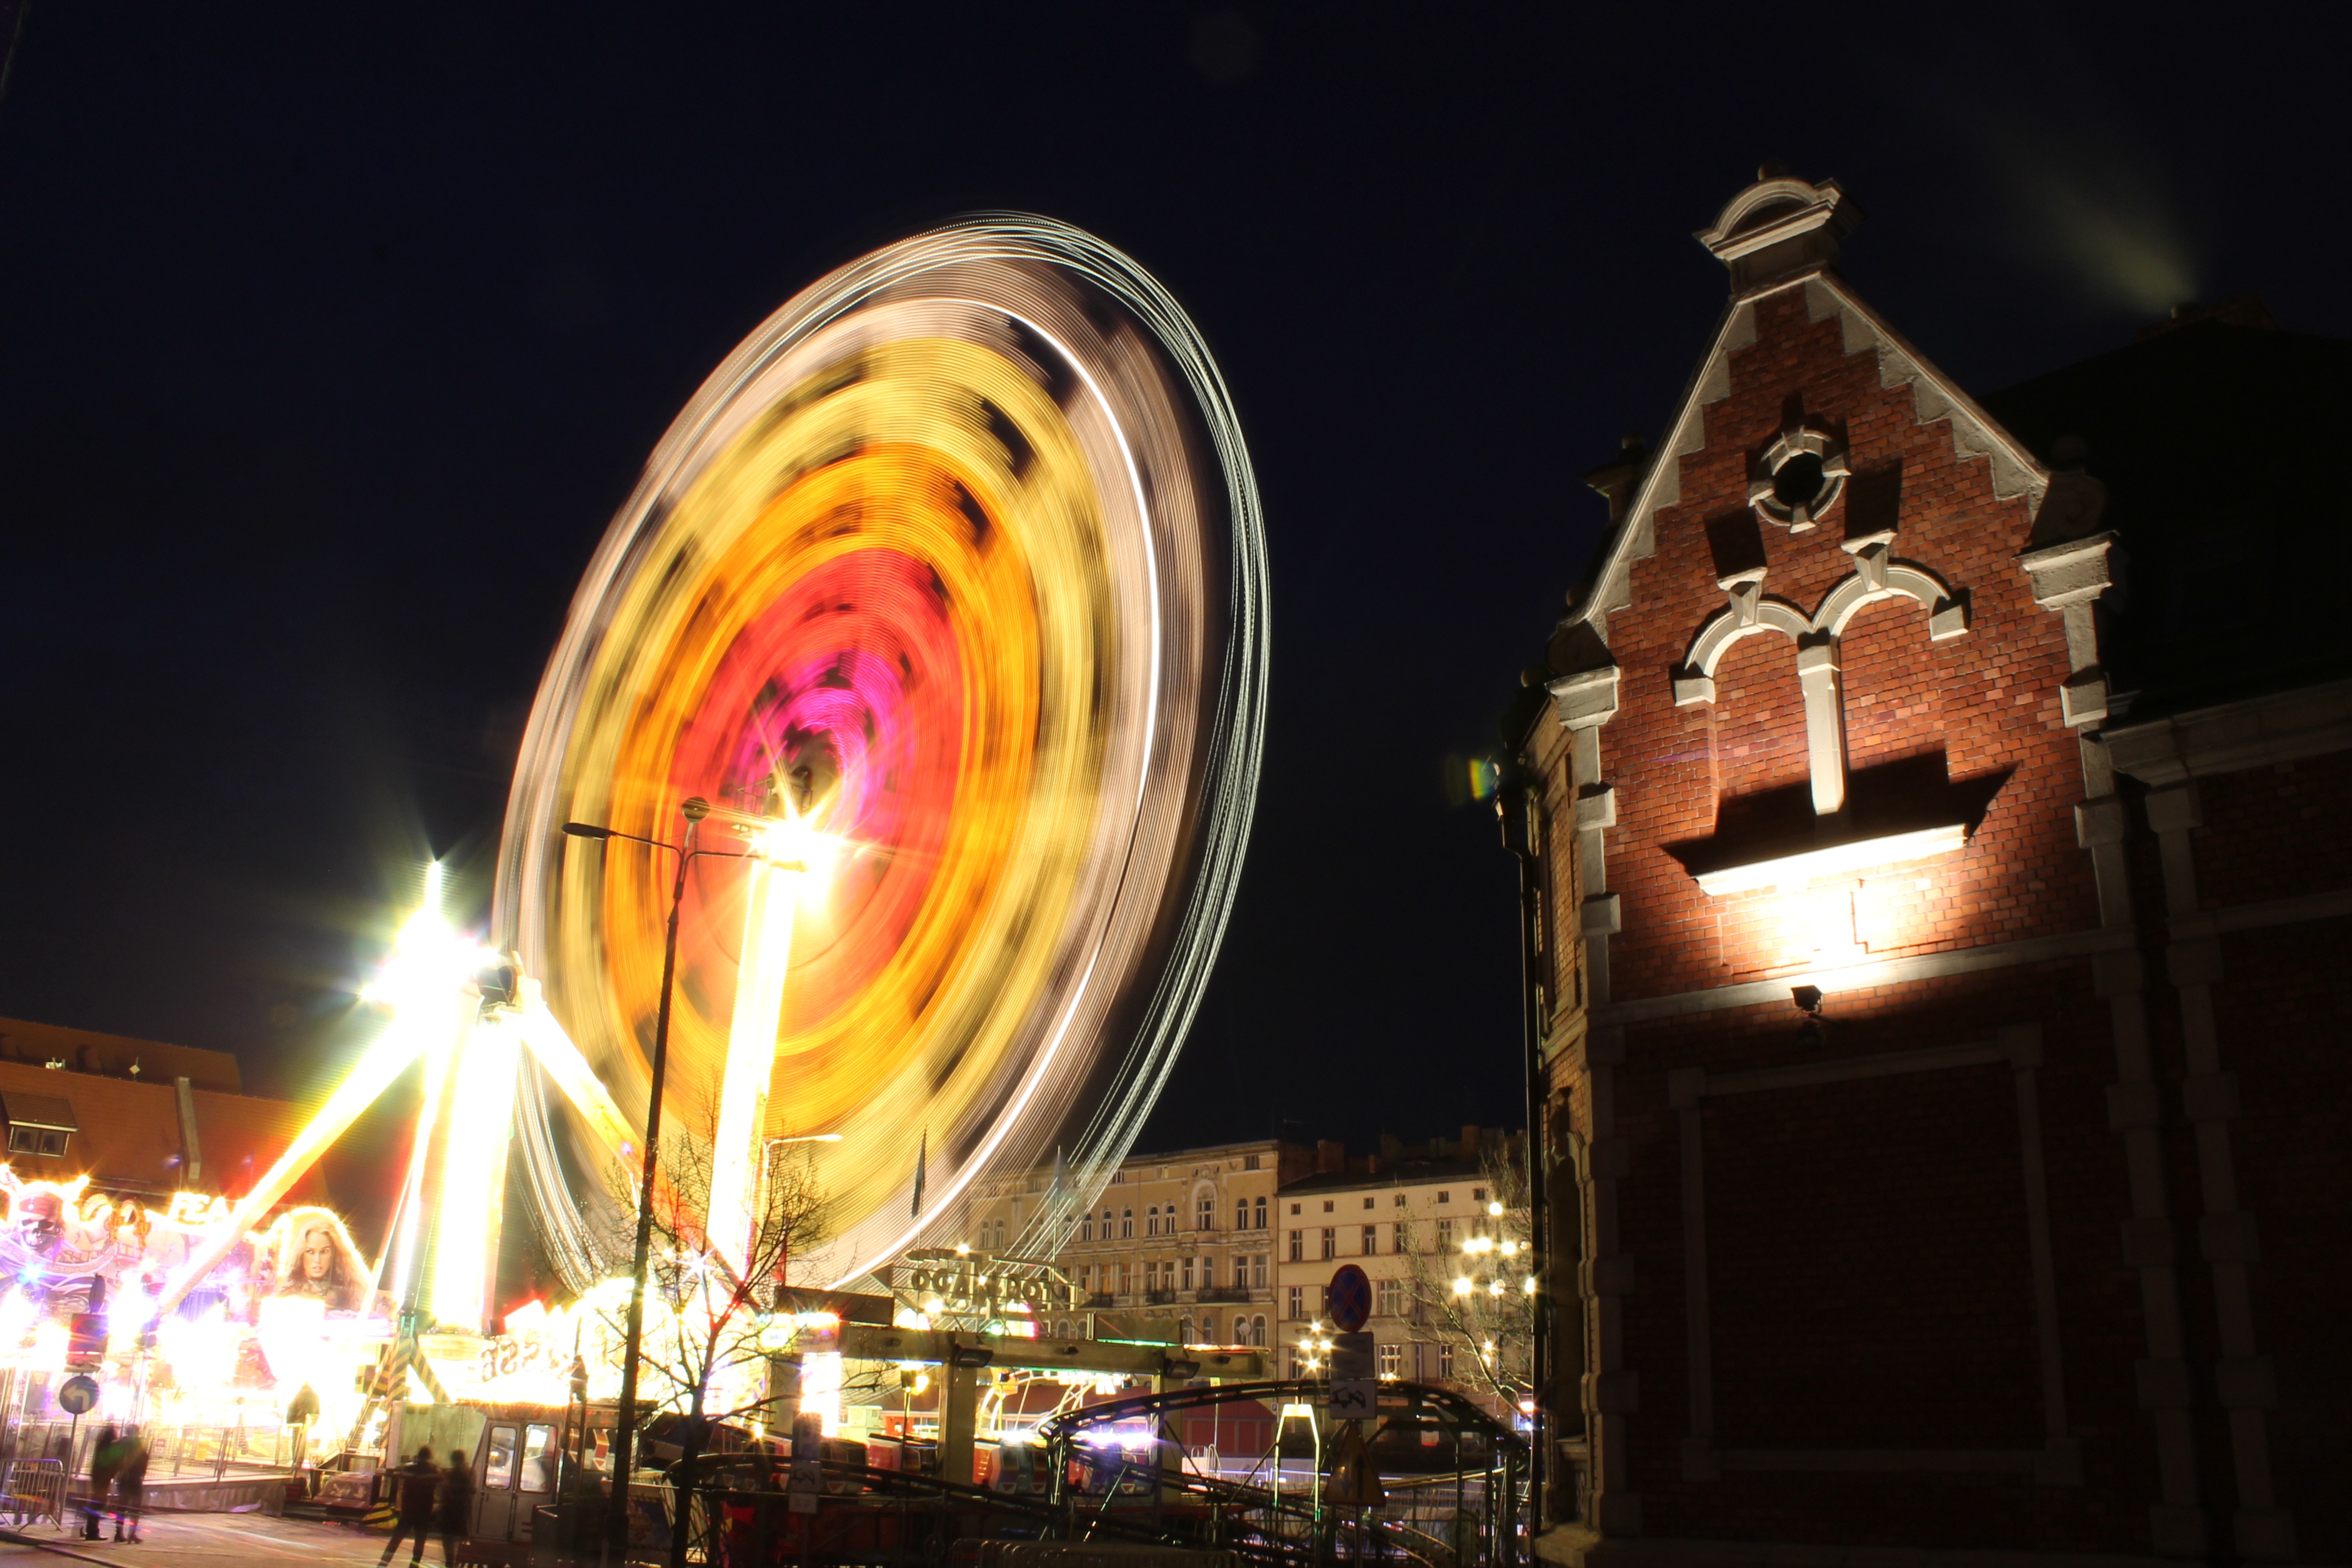
light, night, wheel, ferris wheel, amusement park, park, festival, resort, tourist attraction, the festival, outdoor recreation, bydgoszcz